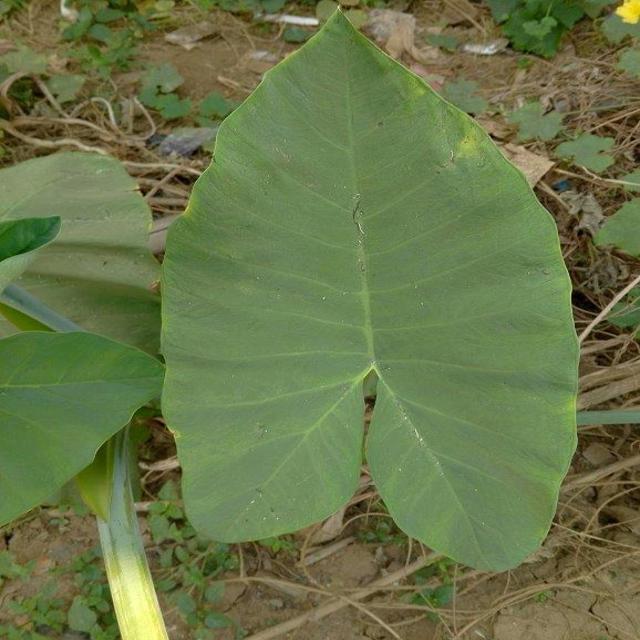
Label: Early_Blight